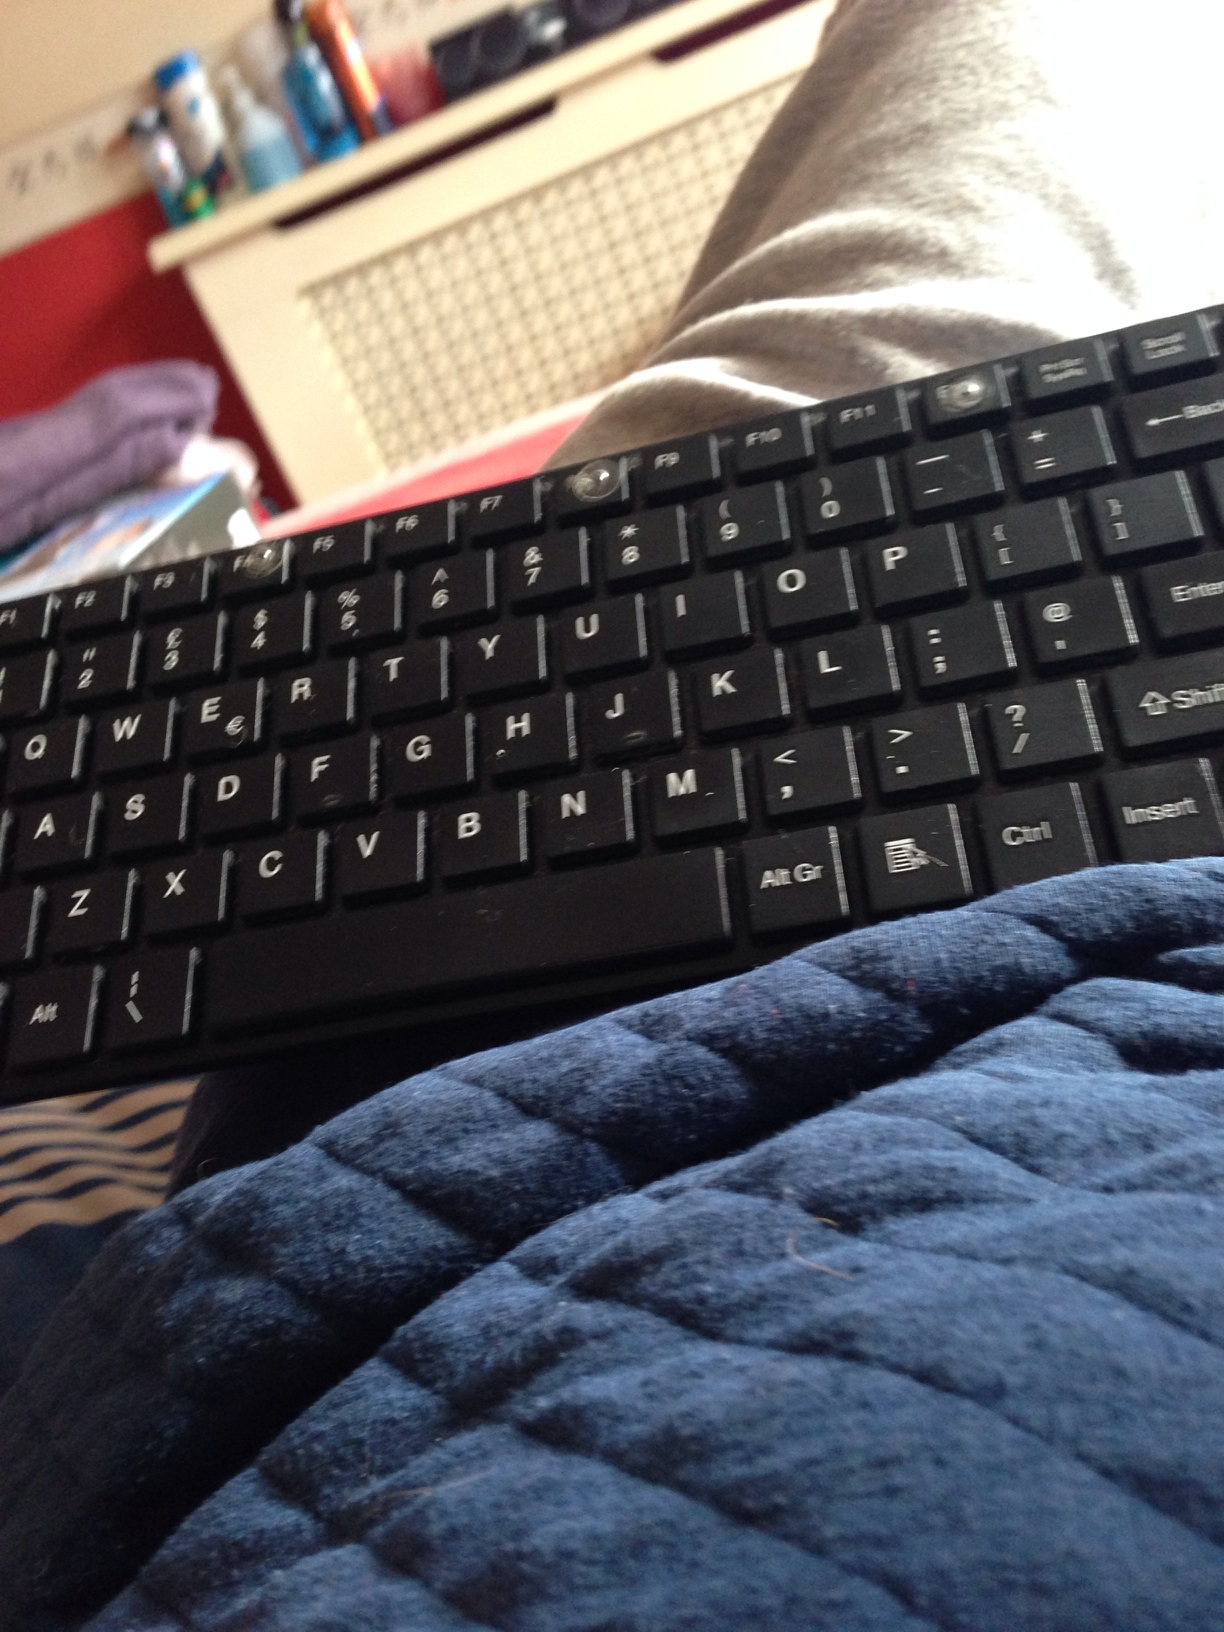Question: What is it?
Answer: keyboard